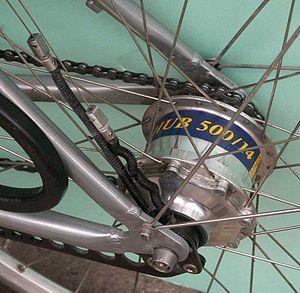
Le Speedhub 500/14 est un moyeu à vitesses intégrées pour vélo proposant 14 vitesses. Ce dispositif réunit les avantages d'une transmission par chaîne classique et celui d'une transmission par moyeu : sa constitution le rend peu sensible aux salissures et aux chocs. Il est de plus, à l'usage, fiable, précis, et facile d'emploi.